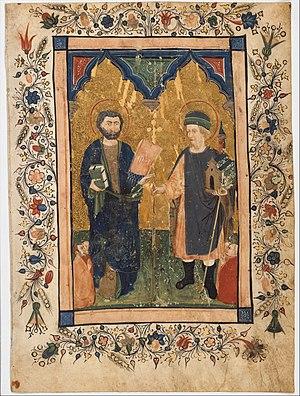
Cristoforo Cortese est un enlumineur et peintre actif à Venise et Bologne entre 1399 et 1445.